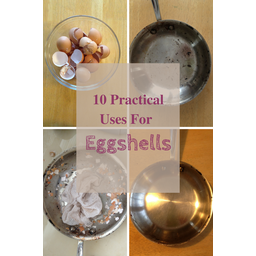
Label: eggshells